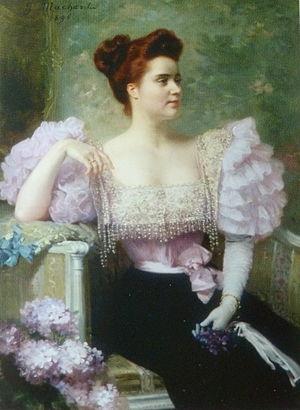
Jeune femme en tenue de soirée assise près d'un bouquet d'hortensias 127,6x93,3 cm